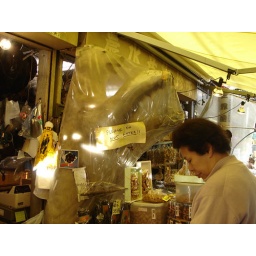
Stuffed polar bear near the fish market. Don't touch! Tokyo Tsukiji